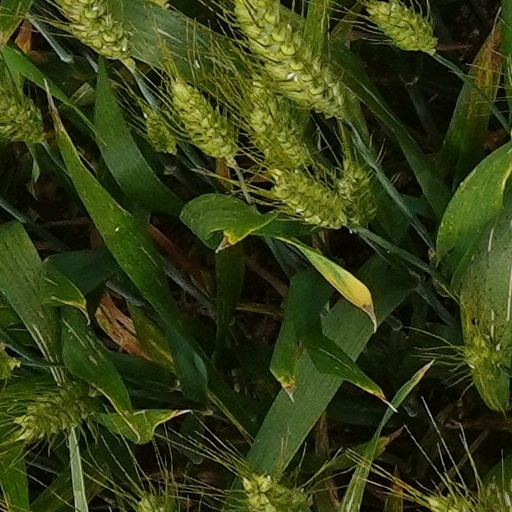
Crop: wheat